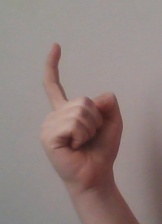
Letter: ra